Notifier

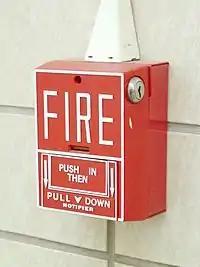
Notifier NBG-10L pull station

Notifier or Notifier by Honeywell is a manufacturer of engineered fire alarm systems with over 500 distributors worldwide, and regional support operations on every continent. Notifier is headquartered in Northford, Connecticut, United States, and is a division of the Honeywell Life Safety Group.